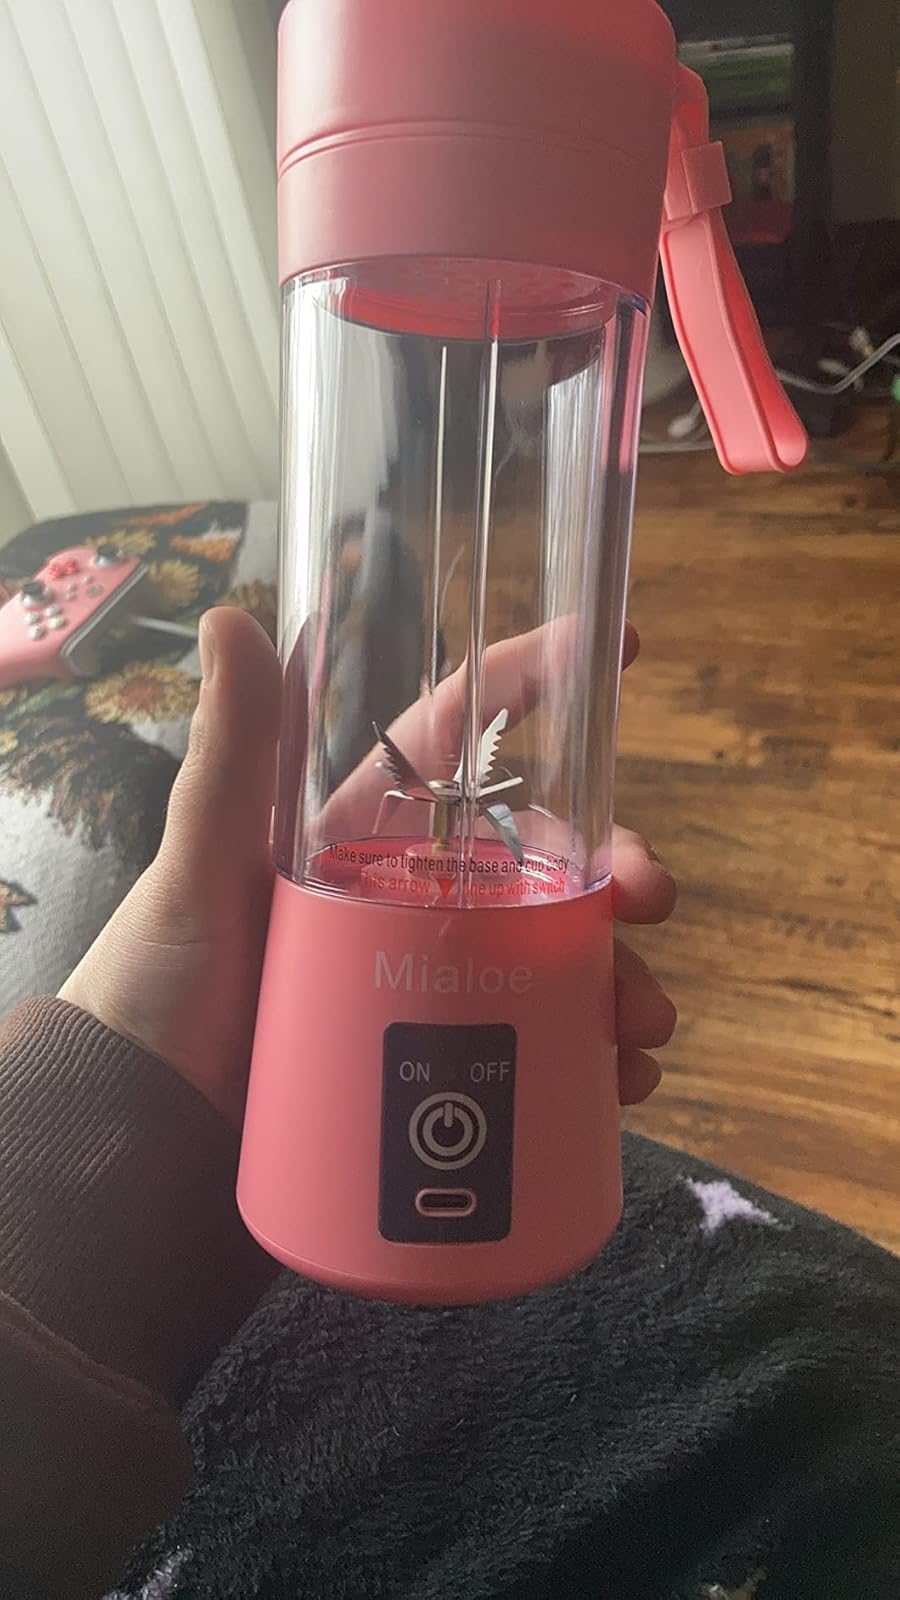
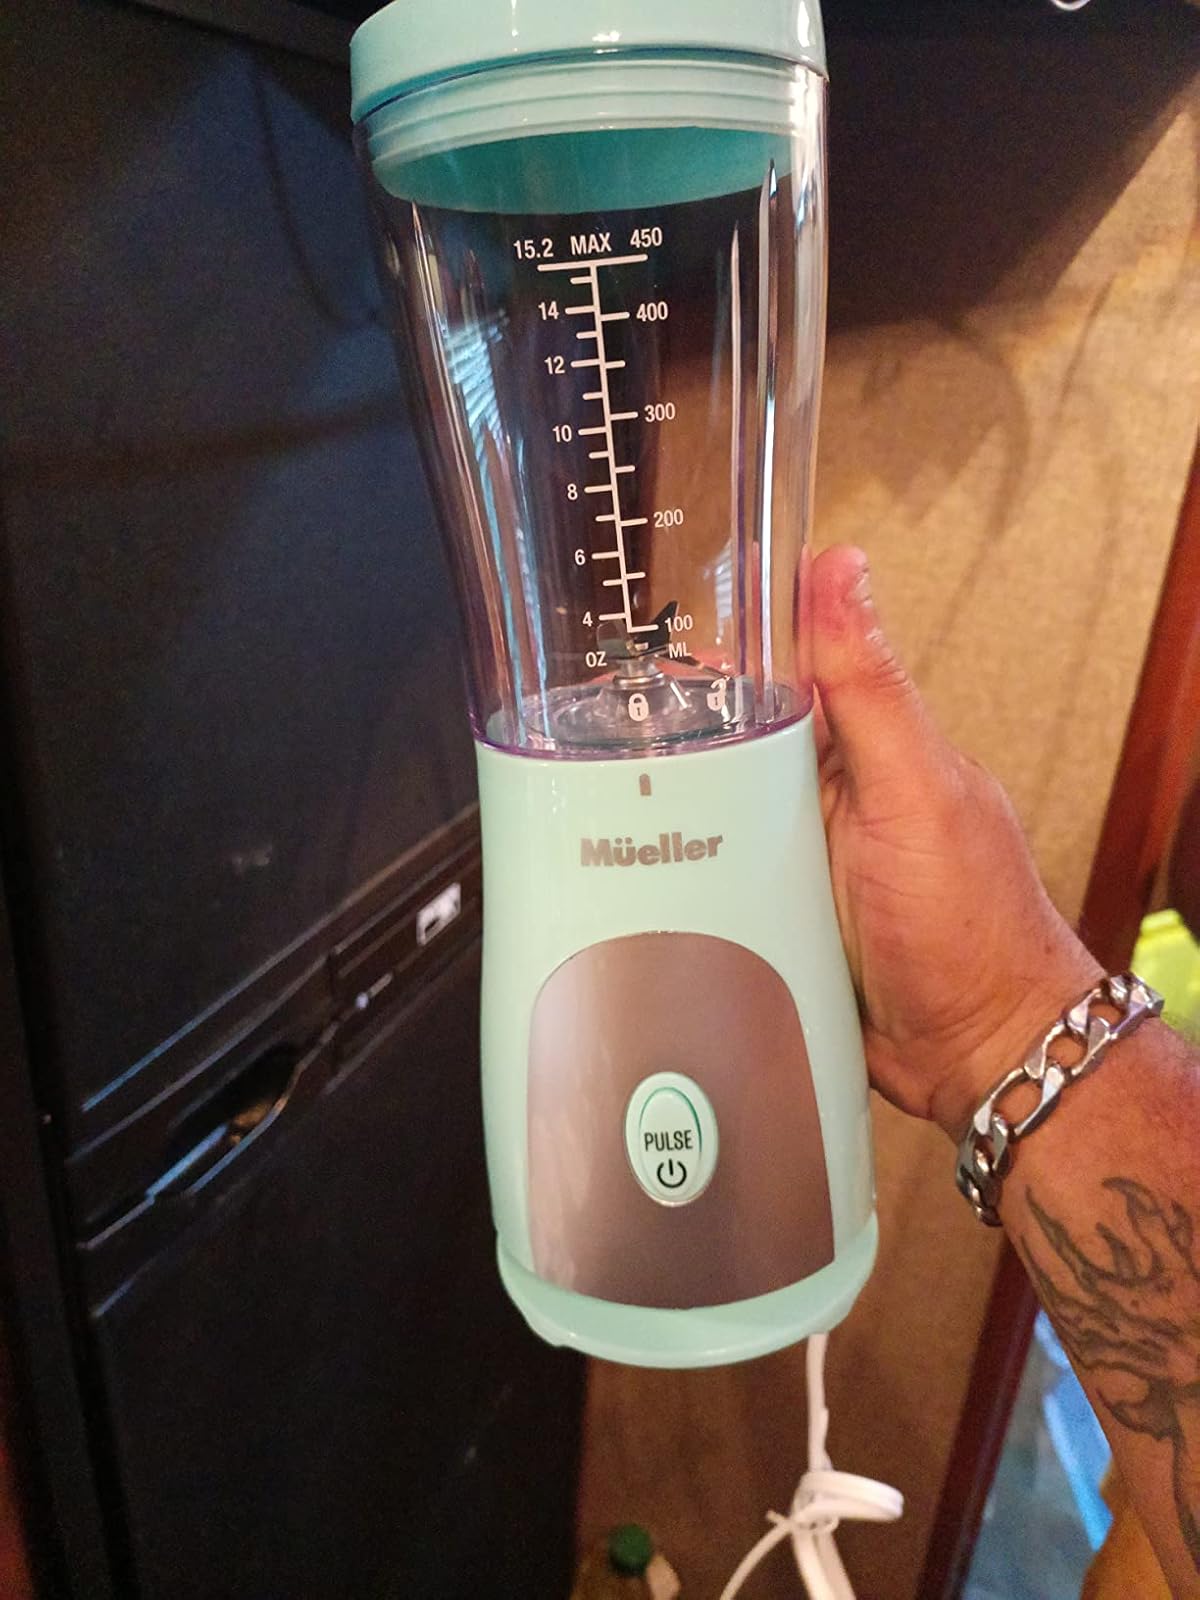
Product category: items_blender
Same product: no